The Forsaken (2001 film)

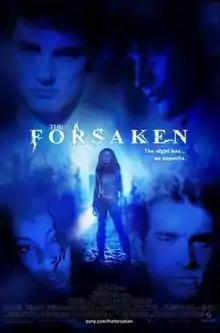
Theaterial release poster

The Forsaken is a 2001 American horror film written and directed by J. S. Cardone and distributed by Screen Gems. The film stars Kerr Smith, Brendan Fehr, Izabella Miko, and Jonathan Schaech. Conceived as a road movie with vampire hunters, the story follows a young film trailer editor on a cross-country business trip through the Arizona desert who picks up a shady hitchhiker and along the way encounters a disoriented young woman who's being stalked by a vampire cult.